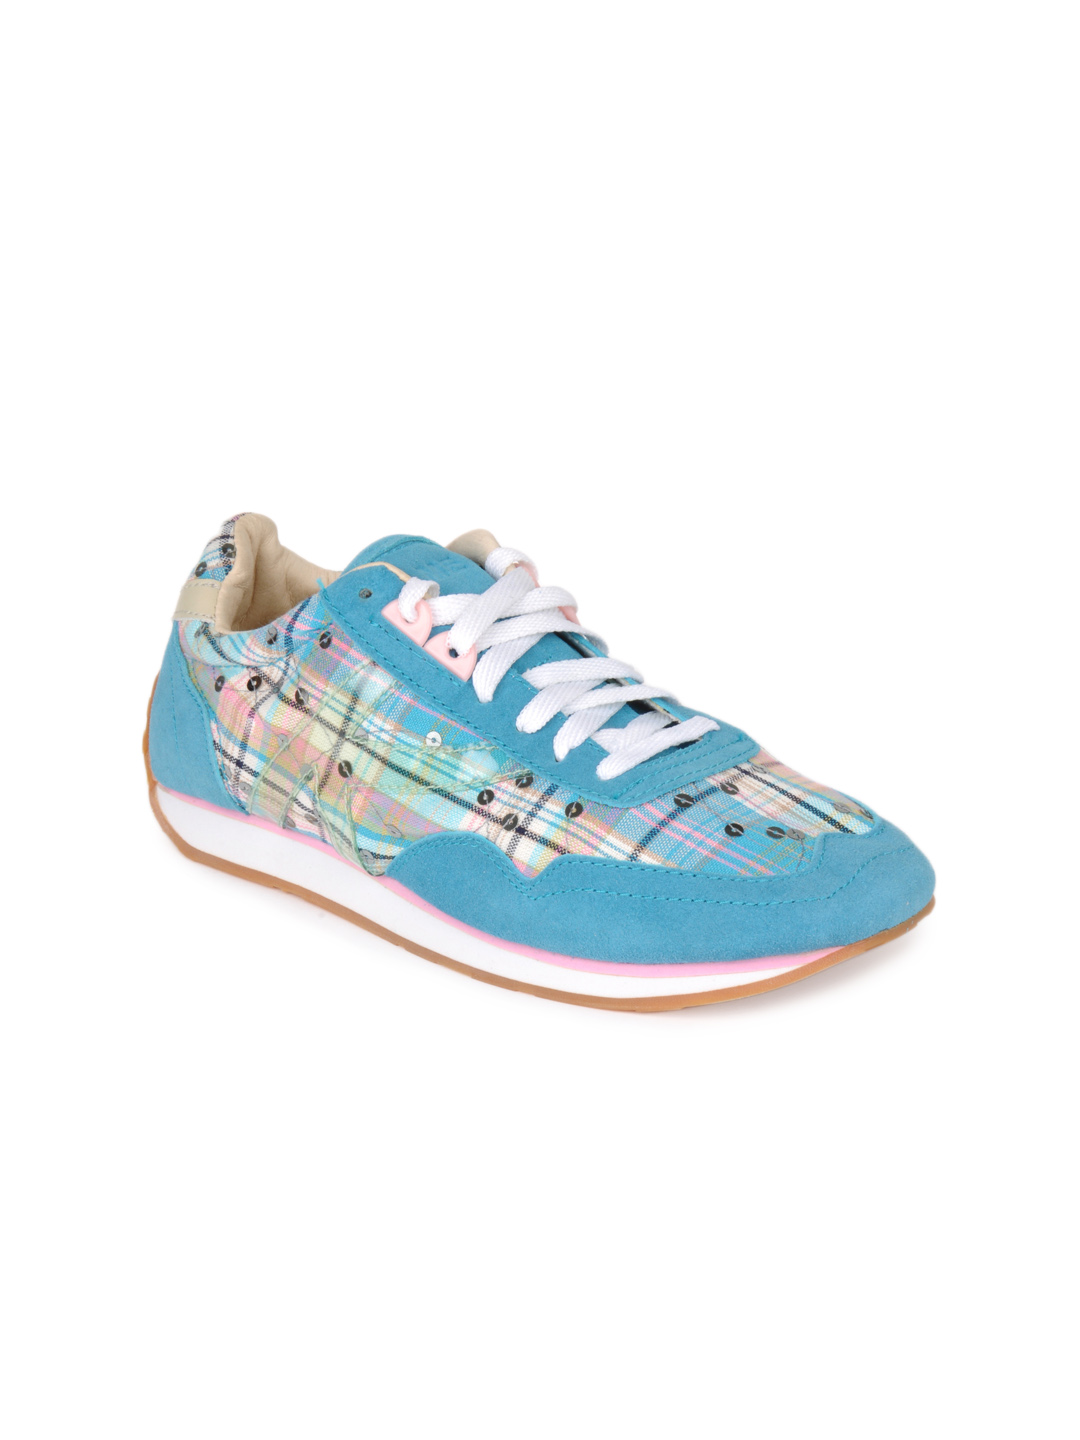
Kelme Women Passion Blue Shoes
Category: Footwear / Shoes / Casual Shoes
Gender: Women
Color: Blue
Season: Summer 2012
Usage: Casual